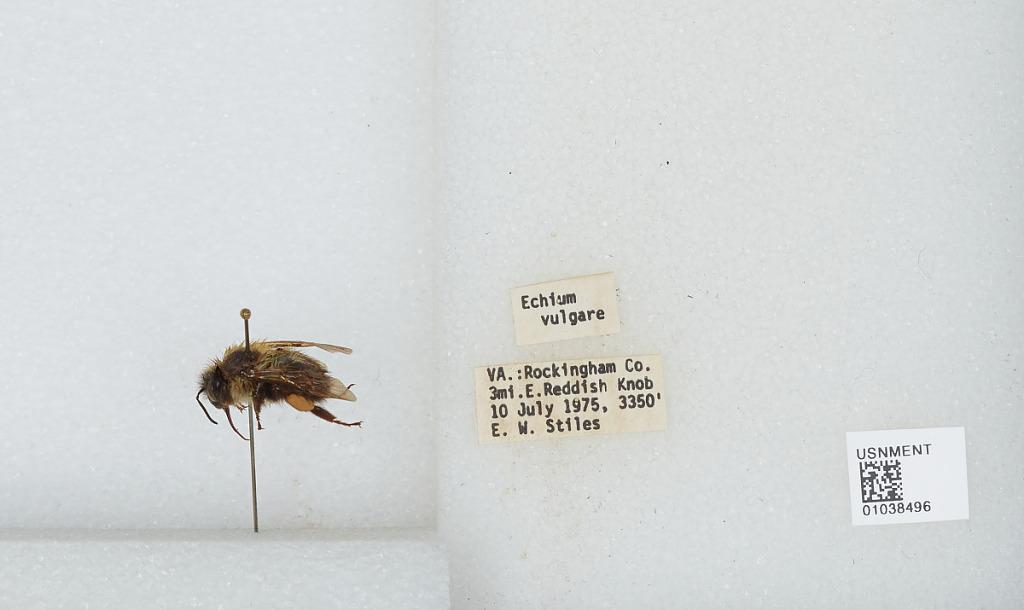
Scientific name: Bombus (Pyrobombus) perplexus Cresson
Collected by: E. Stiles
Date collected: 1975-7-10
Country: United States
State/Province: Virginia
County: Rockingham
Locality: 3 miles East of Reddish Knob
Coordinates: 38.4636, -79.1861